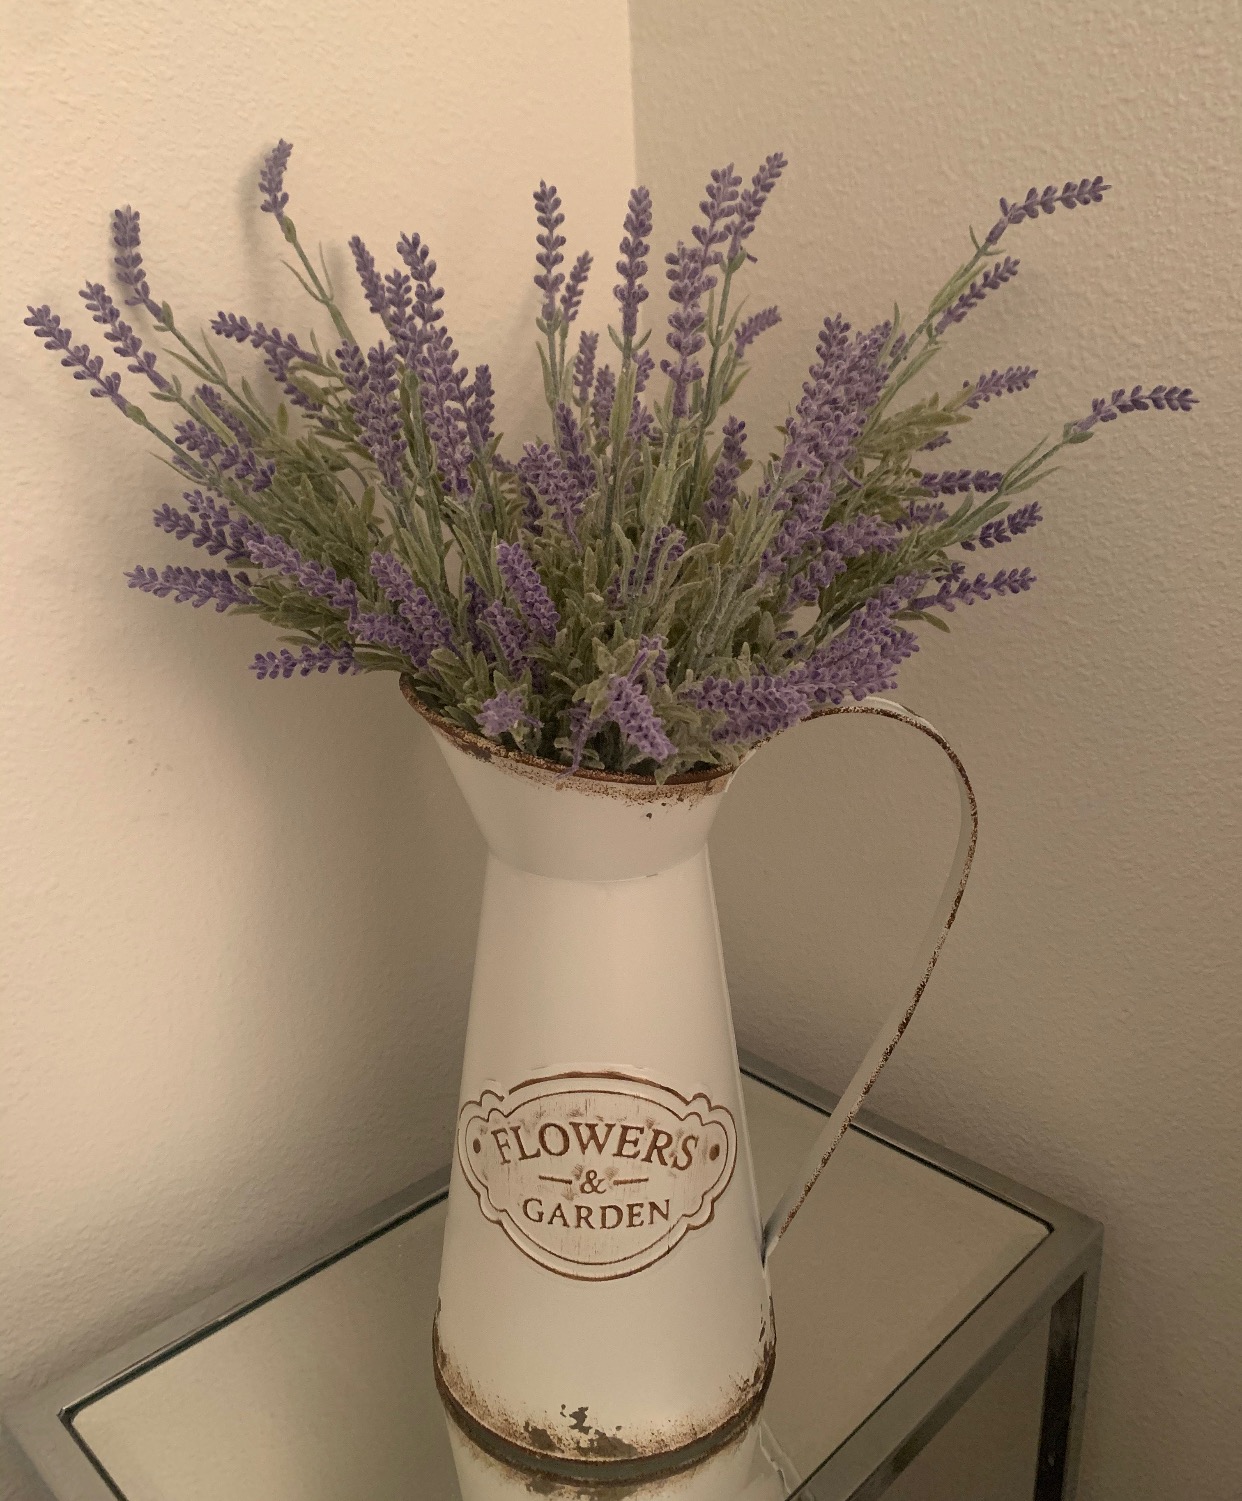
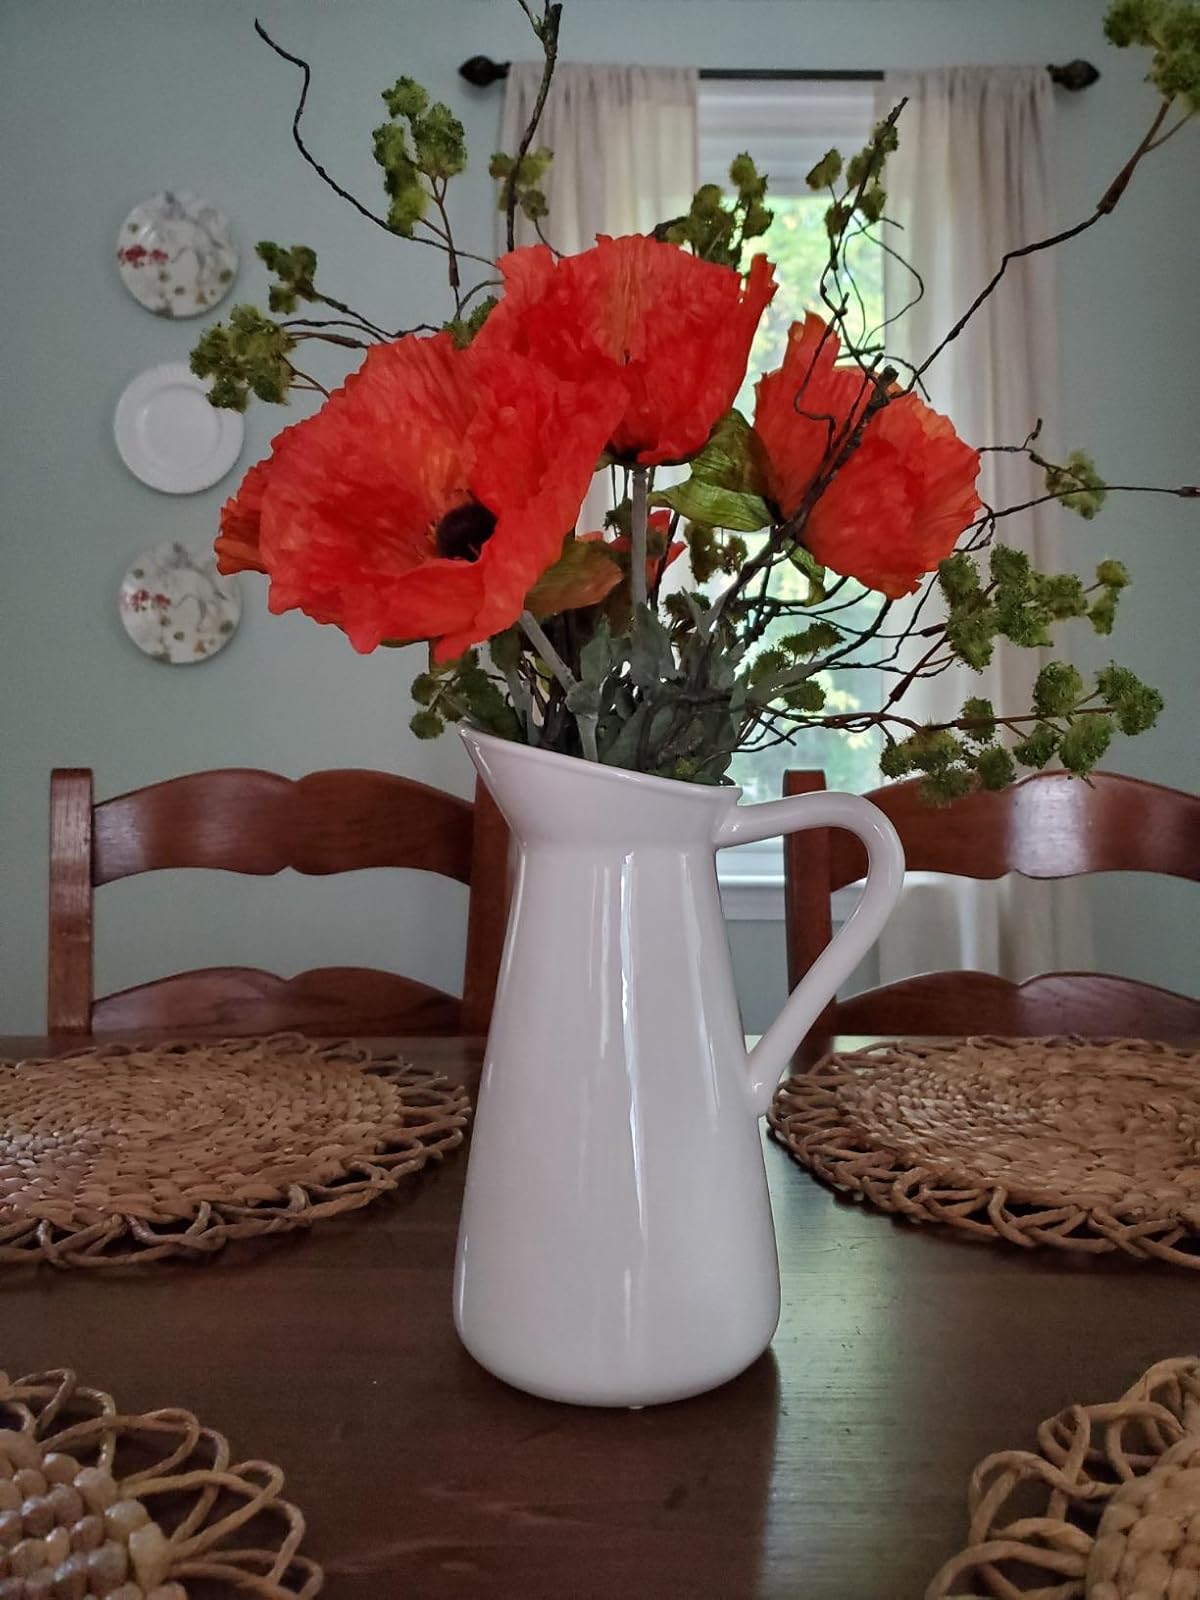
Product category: vase
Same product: no